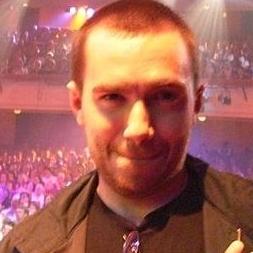
Age: 26